Future Shock

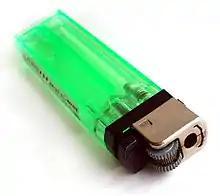
A generic, disposable lighter

The book sold over 6 million copies within five years and has been widely translated (it had translations into twenty foreign languages It has been described as "an international bestseller within weeks of publication".